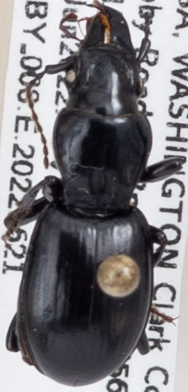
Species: Promecognathus crassus
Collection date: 2022-06-21
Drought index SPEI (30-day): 1.546
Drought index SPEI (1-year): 1.28
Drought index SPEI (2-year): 0.512